List of awards and nominations received by Nawazuddin Siddiqui

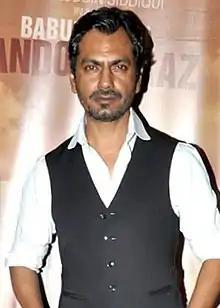
Siddiqui in 2017

Nawazuddin Siddiqui is an Indian actor known for his work in Hindi cinema. He is known for his roles in "Gangs of Wasseypur" (2012), "The Lunchbox" (2013), "Raman Raghav 2.0" (2016), and "Manto" (2018), among others. As many as eight films in which he features have been screened at the Cannes Film Festival. He has won numerous awards, including a National Film Award, a Filmfare Award, and two Filmfare OTT Awards.